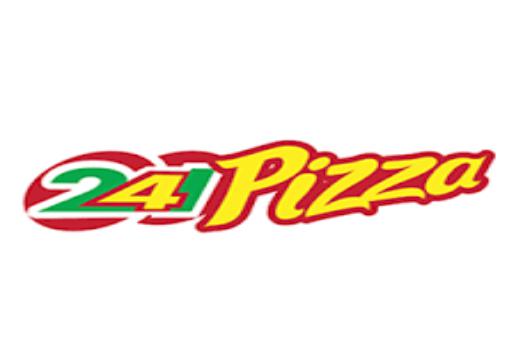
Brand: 241 Pizza
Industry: Food